Greater Wynnewood Exotic Animal Park

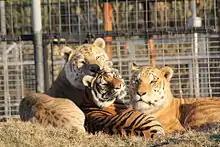
Taliger at the G. W. Zoo, pictured in 2013

Situated on , the Greater Wynnewood Exotic Animal Park began as a shelter for endangered and exotic species of animals, and was home to over fifty species of animals and 200 big cats, such as tigers, lions, pumas, ligers and tigons. It was originally established as the Garold Wayne Exotic Animal Memorial Park in 1999 by Joe Exotic and dedicated to the memory of his brother, Garold Wayne Schreibvogel, who had died in a car crash in 1997. The park was known by multiple names over the years, including the G.W. Exotic Animal Memorial Foundation and the Garold Wayne Interactive Zoological Foundation.